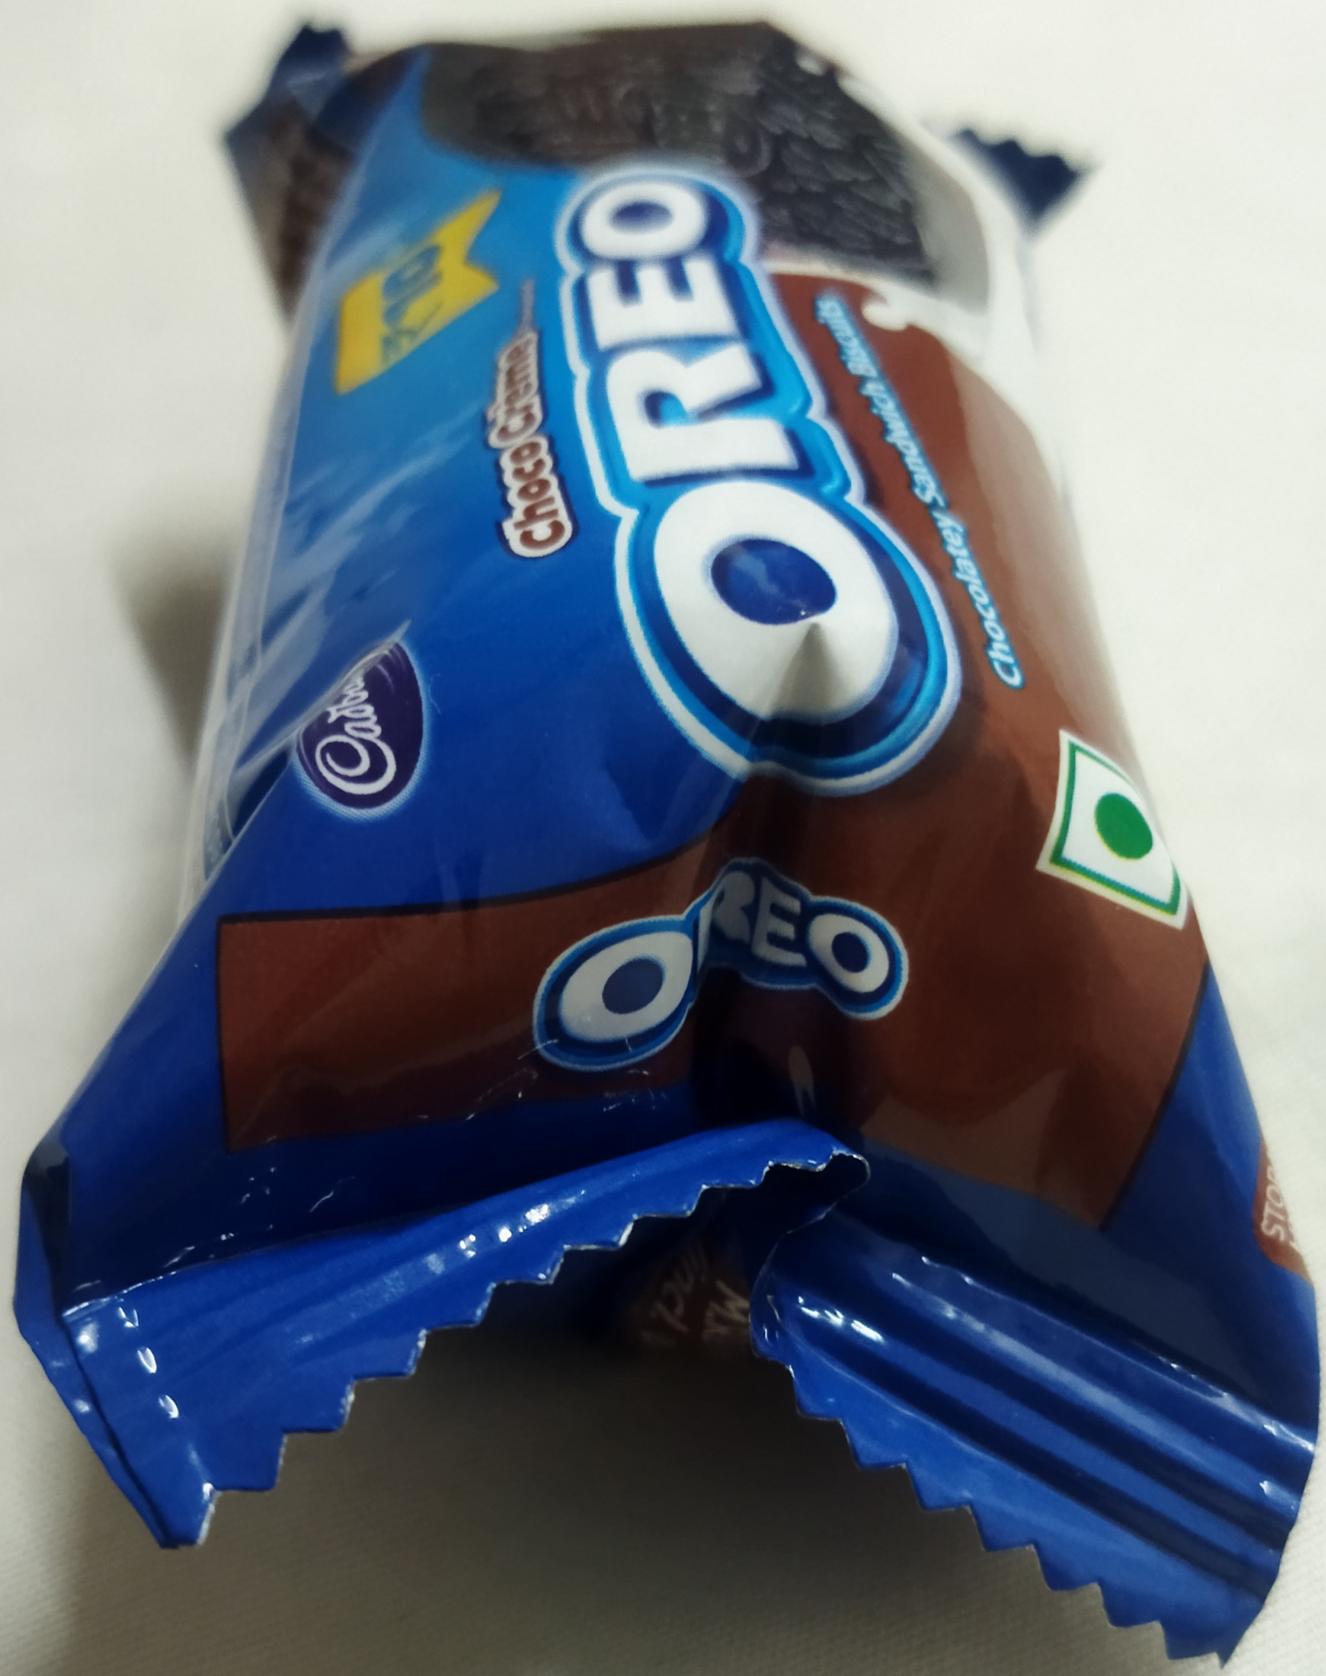
Label: plastics